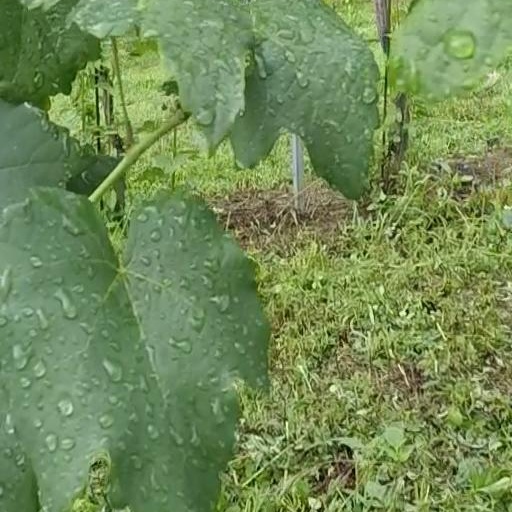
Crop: grape